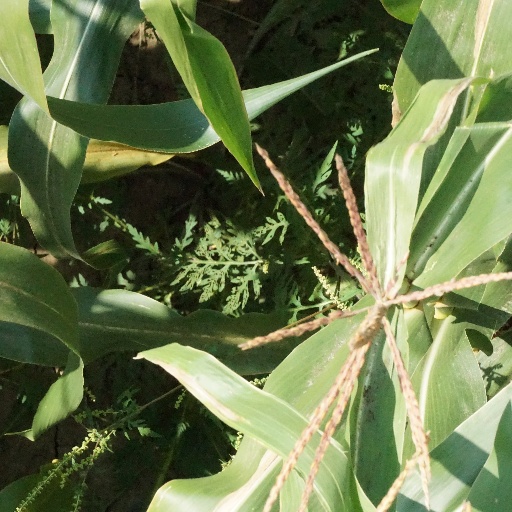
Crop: maize; corn